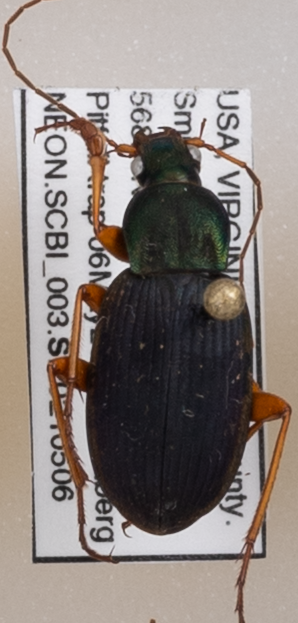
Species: Chlaenius aestivus
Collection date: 2021-05-06 04:00:00
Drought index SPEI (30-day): -0.166
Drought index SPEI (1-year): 0.184
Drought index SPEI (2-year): -0.1